Norzagaray

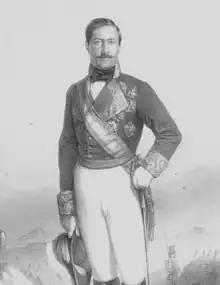
Fernándo Norzagaray y Escudero

The nucleus of what today is the town of Norzagaray traces from the old barrio "Casay" and barrio "Matictic" which was ecclesiastically and politically administered by the Augustinians from the town of Angat as its visitas as shown in the document ""Mapa del Teritorio de Bulacan"" by Fray Emmanuel Blanco, O.S.A. in 1832 which appeared in another document ""Administracion Espiritual de los Padres Agustinos calzados de la Provincia del Dulce Nombre de Jesus de las Islas Filipinas"" of Fray Francisco Villacorta in 1833.